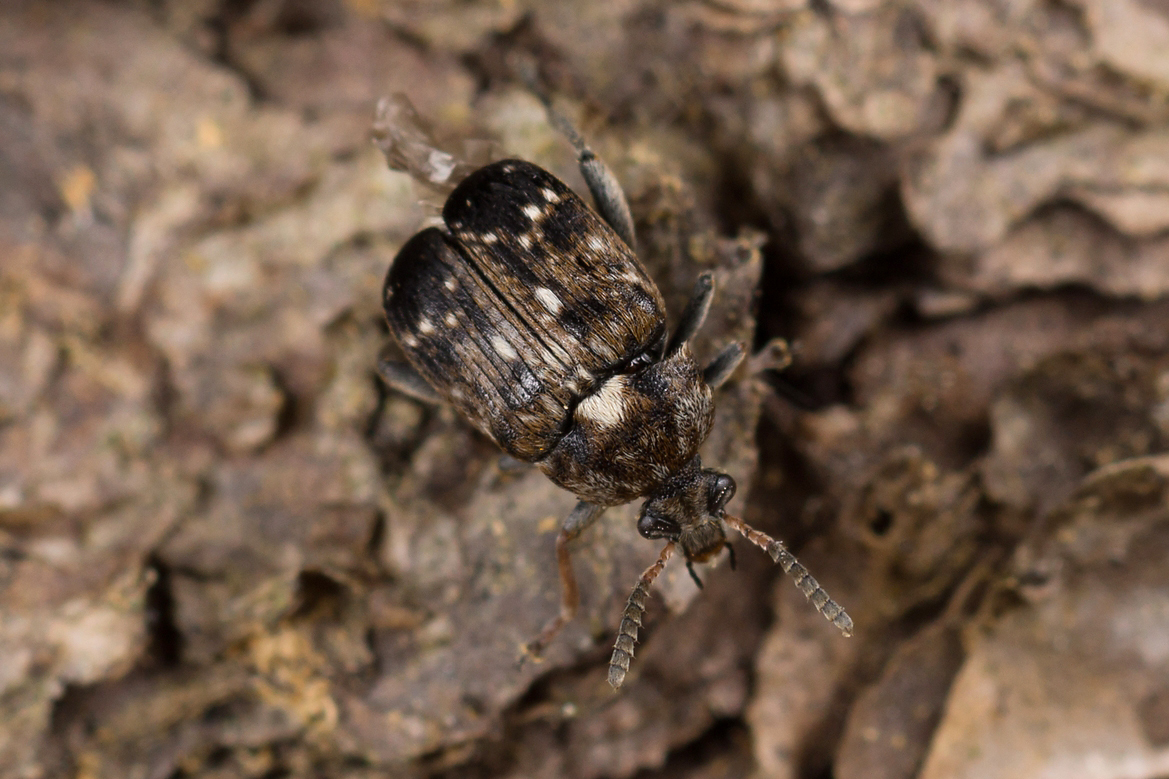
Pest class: pea_weevil